Jakob Glesnes

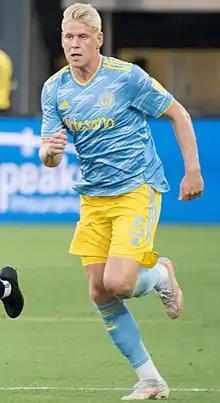
Glesnes with Philadelphia Union in 2021

Jakob Glesnes (born 25 March 1994) is a Norwegian professional footballer who plays as a defender for the Philadelphia Union of Major League Soccer.